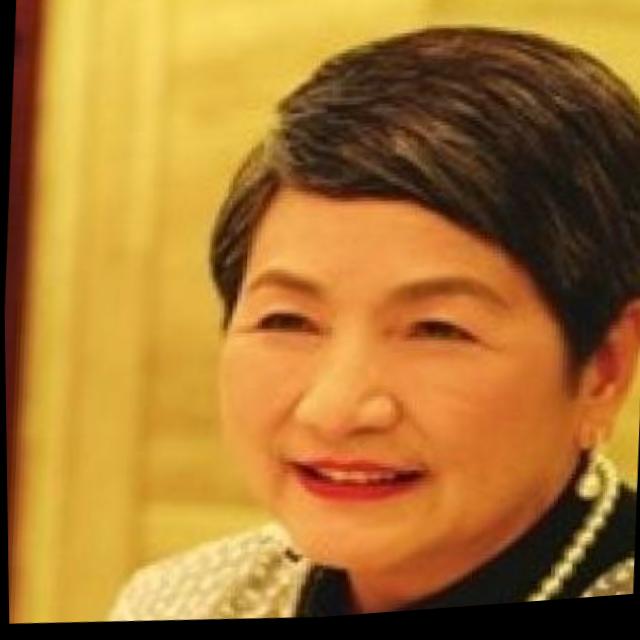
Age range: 65+